34th Street–Penn Station (IRT Broadway–Seventh Avenue Line)

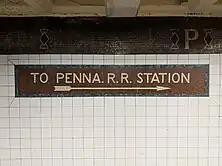

The main entrance to the Penn Station complex is located on the western end of 32nd Street. From there, passengers may go through the New Jersey Transit and Long Island Rail Road concourses and use the entrance to this station at the end of the latter's concourse. There is also a smaller exit from the station at the southern ends of the platforms that connects with the end of the New Jersey Transit concourse where it meets the Long Island Rail Road underneath the main corridor in the station that connects New Jersey Transit and Amtrak. There is also an entrance on the north side of 32nd Street between Seventh and Sixth Avenues.